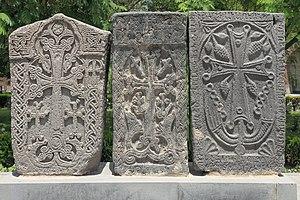
Un khatchkar, khachkar ou xač‘k‘ar est une « stèle de forme arquée ou rectangulaire […] sculptée d'une ou de plusieurs croix accompagnée souvent d'un décor ornemental, parfois de figures humaines et d'inscriptions ». Spécificité de l'art arménien, il était autrefois présent sur tout le territoire de l'Arménie historique et est aujourd'hui particulièrement préservé en Arménie et au Haut-Karabagh.
La croix est un symbole en forme d'intersection, formée de deux lignes ou plus. La « région » est une zone définie par l'intersection.